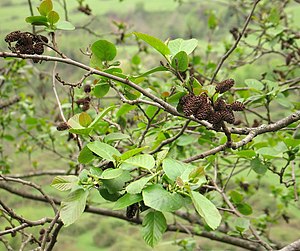
Vegetationsliste for de hyrkaniske skove / Galleri
Iransk El.
Vegetationen i de hyrkaniske skove ved sydkysten af Det Kaspiske hav er meget rig på arter. Her nævnes blot nogle få, som er ordnet efter deres botaniske navne: